Trinity Church (Karlskrona)

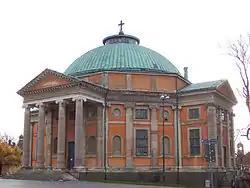
Trinity Church (" Trefaldighetskyrkan")

The Trinity Church (alternate, "German Church") is located at Karlskrona in Blekinge, Sweden. Along with the Fredrik Church ("Fredrikskyrkan"), the church is situated in the main square, ("Stortorget"), at the center of the island of Trossö.